Station Square

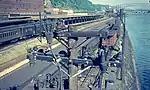

Aided by an initial gift from the Allegheny Foundation in 1976, Landmarks adapted five historic Pittsburgh and Lake Erie Railroad buildings for new uses and added a hotel, a dock for the Gateway Clipper Fleet and parking areas. Now, shops, offices, restaurants and entertainment anchor the historic riverfront site on the south shore of the Monongahela River, opposite the Golden Triangle (Pittsburgh). It reflects a $100 million investment from all sources, with the lowest public cost and highest taxpayer return of any major renewal project in the Pittsburgh region since the 1950s. In 1994, Pittsburgh History and Landmarks Foundation sold Station Square to Forest City Realty Trust which created an endowment to help support its restoration efforts and educational programs. Each year the staff and docents of Pittsburgh History and Landmarks Foundation introduce more than 10,000 people — teachers, students, adults, and visitors — to the architectural heritage of the Pittsburgh region and to the value of historic preservation.